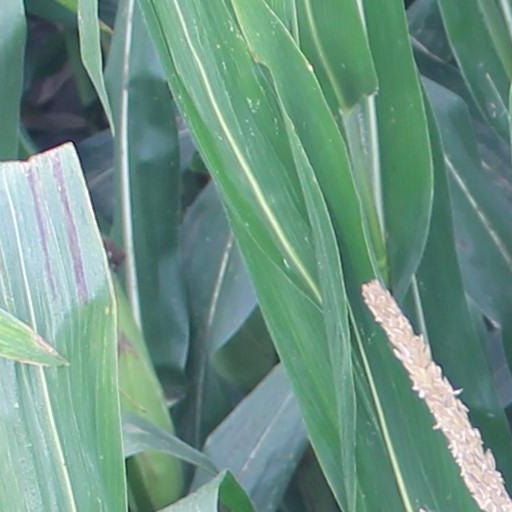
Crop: maize; corn